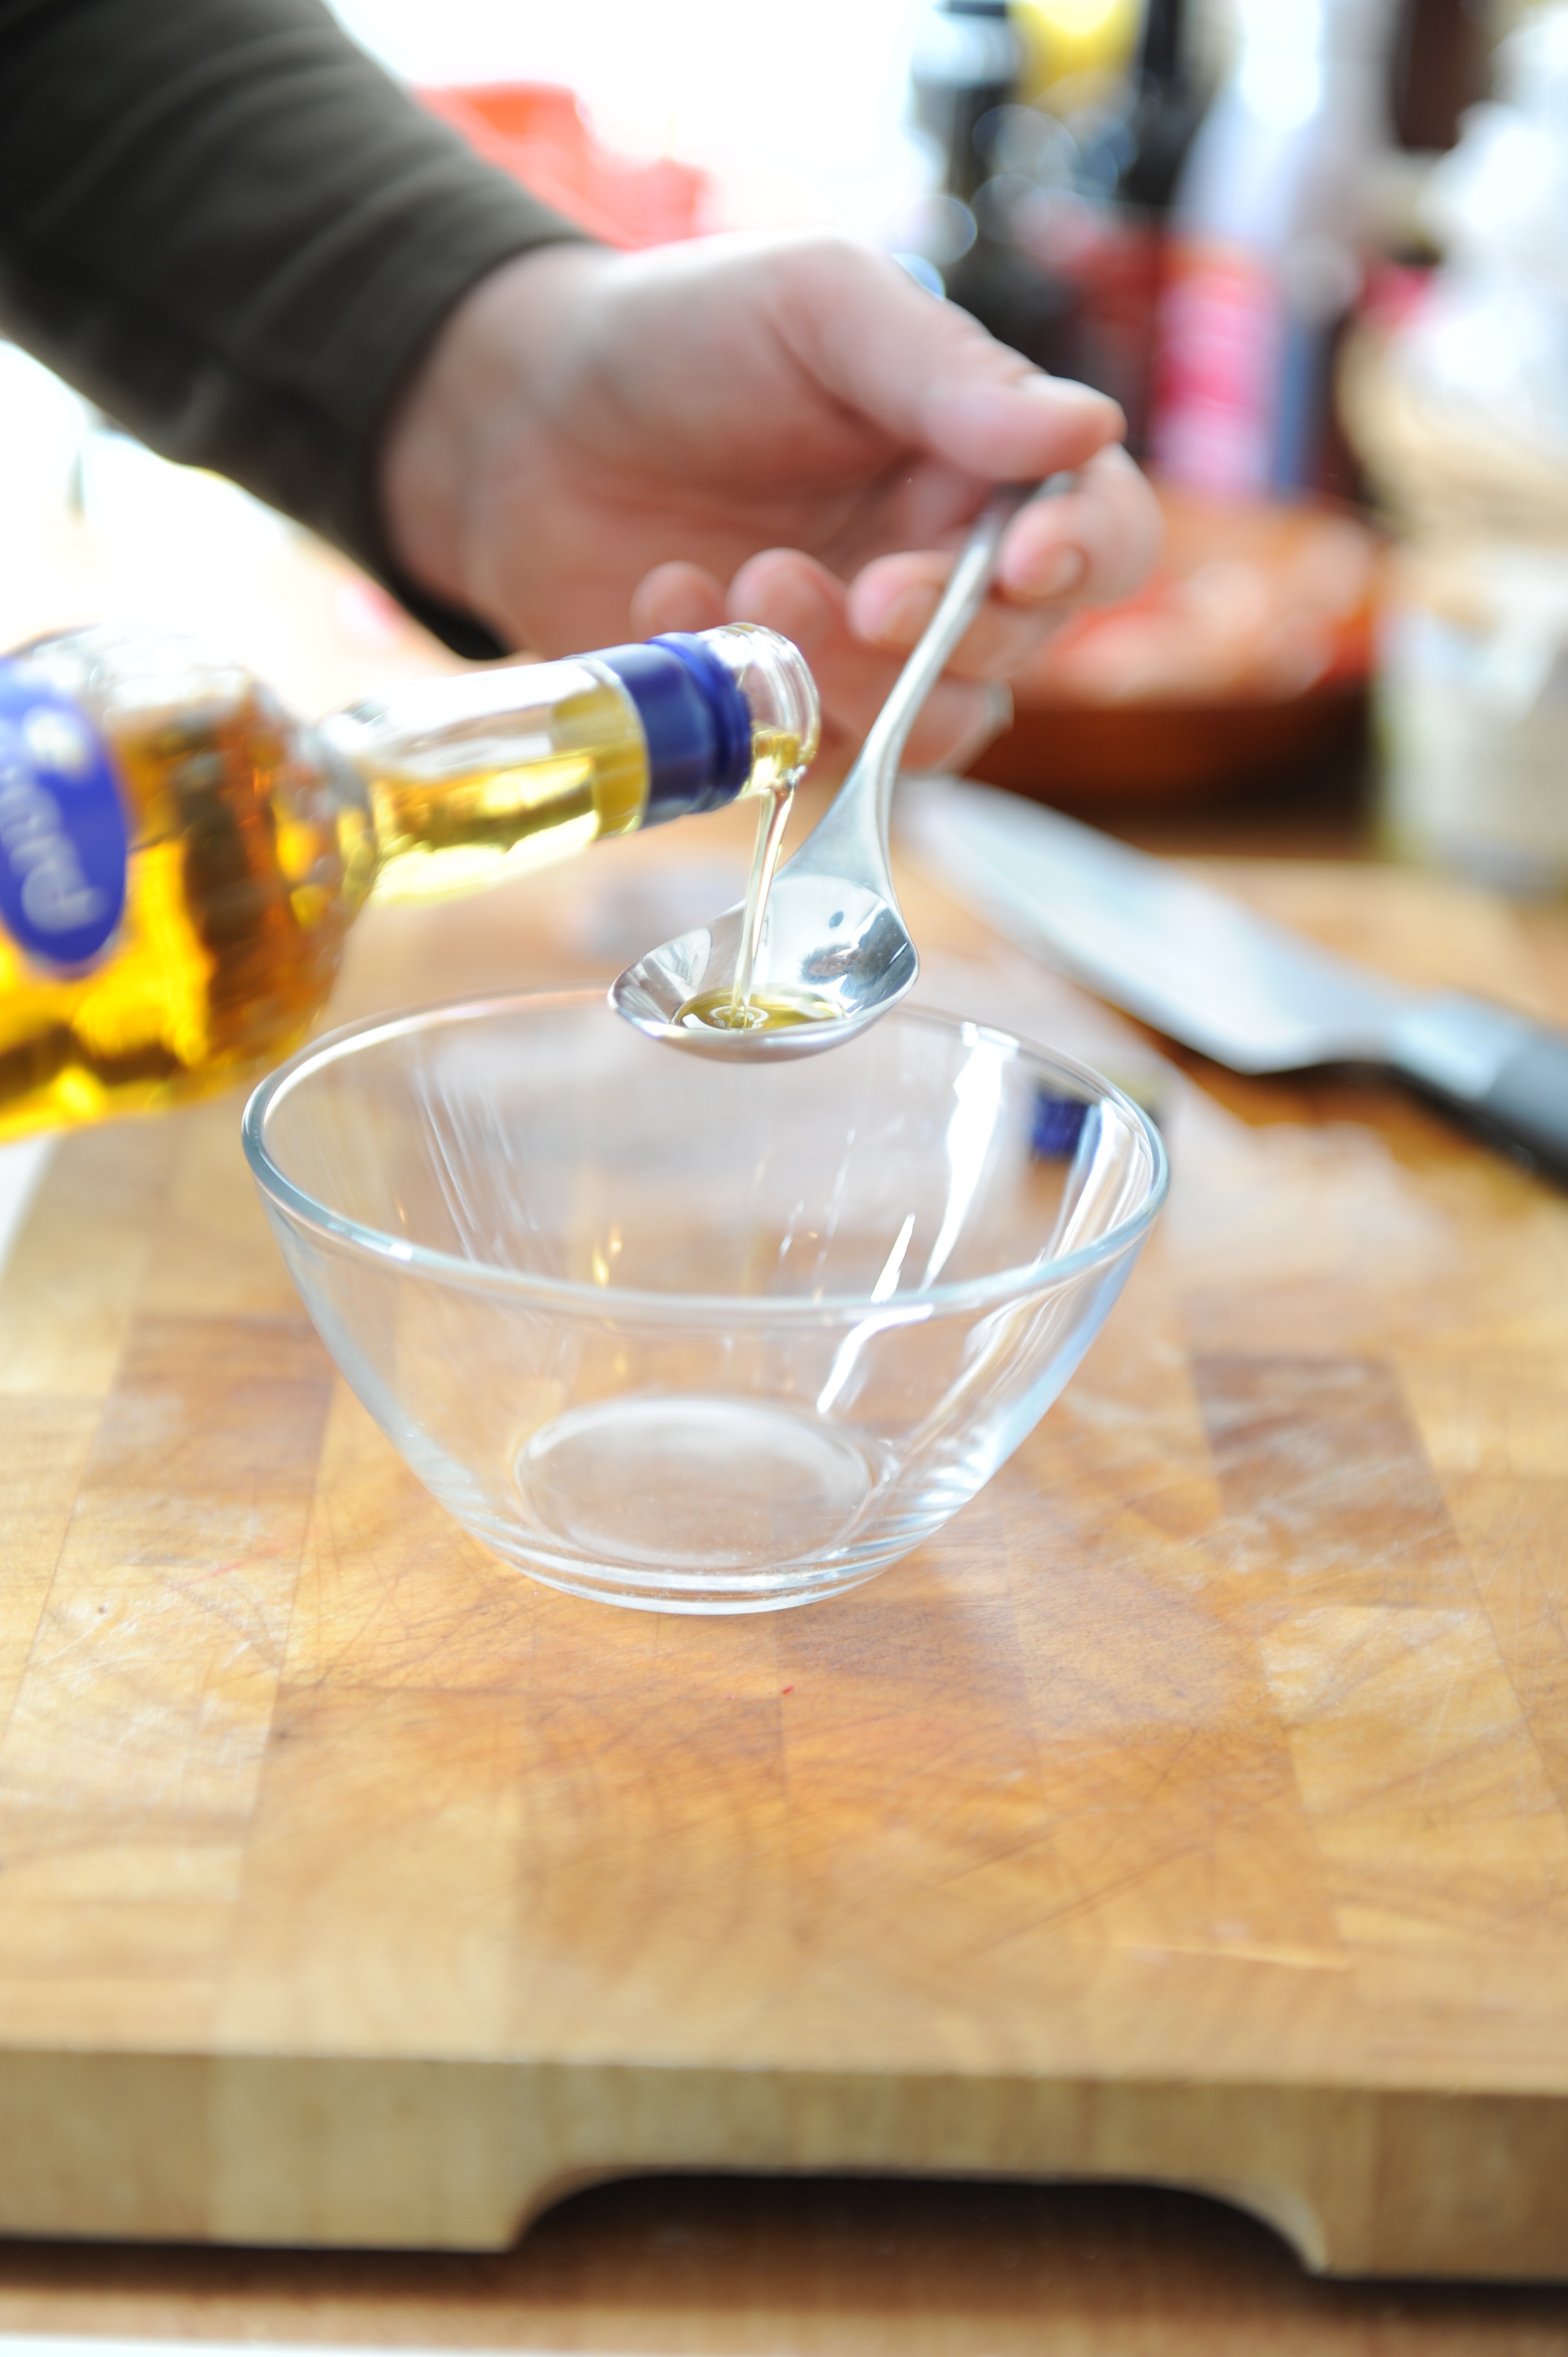
glass, meal, food, salad, kitchen, drink, baking, eat, cook, fat, nutrition, court, oil, sense, proteins, cooking oil